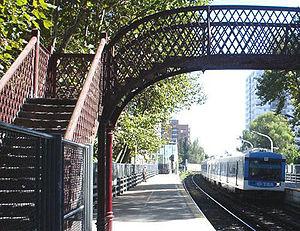
Le chemin de fer General Bartolomé Mitre, appelé ainsi en l'honneur du président argentin Bartolomé Mitre, est un des plus étendus qui composent le réseau ferroviaire argentin. D'écartement large, il part du terminal ferroviaire de la gare de Retiro, à Buenos Aires, et se dirige vers le Nord du pays, en traversant les provinces de Buenos Aires, Santa Fe, Córdoba, Santiago del Estero et Tucumán.